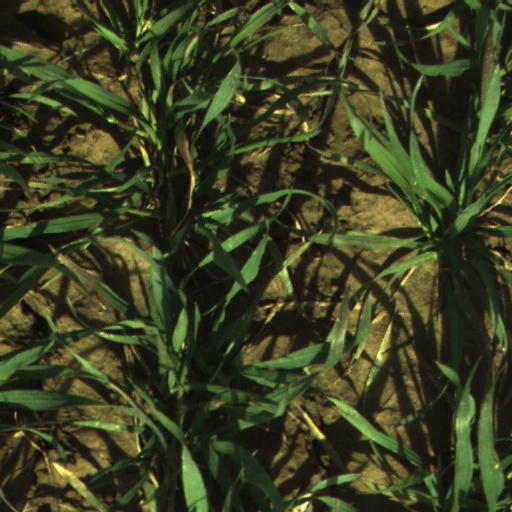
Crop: wheat